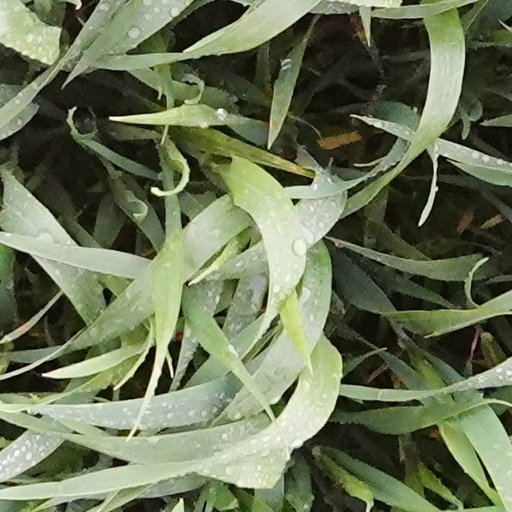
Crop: wheat